Brian Myers

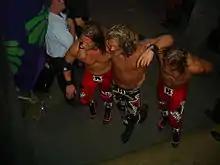
Hawkins and Ryder helping an injured Edge at WrestleMania XXIV

At Armageddon, the duo dressed up as Edge and interfered in the World Heavyweight Championship match also involving The Undertaker and Batista, replacing Edge during the match to help him win the title, turning heel for the first time in their WWE career. On the December 21 taping of "SmackDown!", the Major Brothers were revealed as acquaintances to Edge and his lover, SmackDown General Manager Vickie Guerrero. The Major Brothers were repackaged and renamed as Curt Hawkins and Zack Ryder, with Brian Major becoming Curt Hawkins and Brett Major now named Zack Ryder. Their team name also became The Edgeheads, due to their resemblance to him.